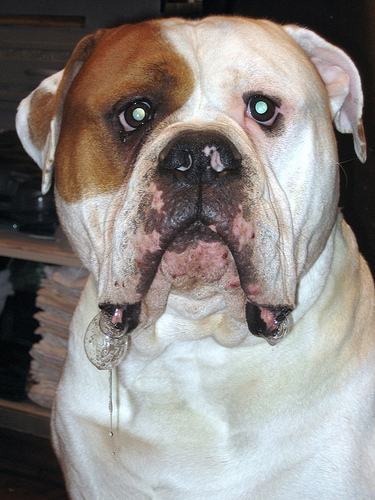
Animal: dog
Breed: american bulldog